General Aircraft Fleet Shadower

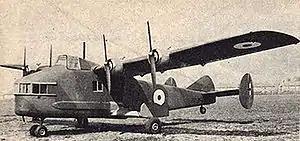

The General Aircraft G.A.L.38 Fleet Shadower was a British long-range patrol aircraft design of the immediate pre-Second World War period. The Fleet Shadower was a highly specialised aircraft intended to follow enemy naval forces over long periods of time and radio back position information. However, the concept produced an ungainly and ultimately unsuccessful type. The Airspeed Fleet Shadower, built to the same requirement and of broadly similar appearance, also did not progress past the prototype stage.